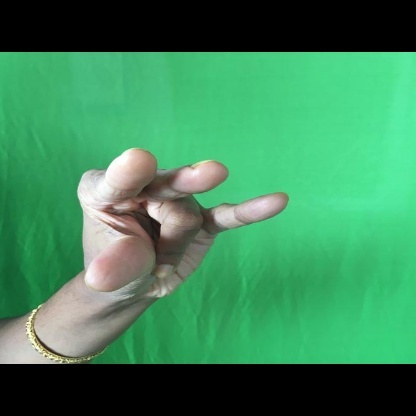
Mudra: Kangulam